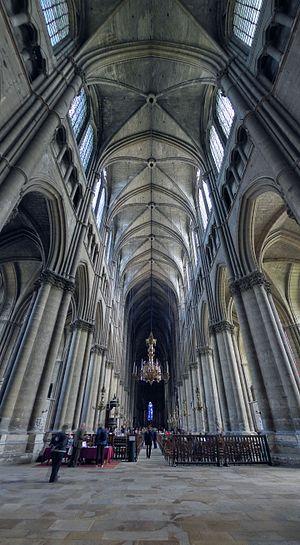
Nef de la cathédrale de Reims.
La cathédrale Notre-Dame de Reims est une cathédrale catholique romaine située à Reims, dans le département français de la Marne, en région Grand Est. Elle est connue pour avoir été, à partir du XIᵉ siècle, le lieu de la quasi-totalité des sacres des rois de France.